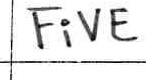
Label: five